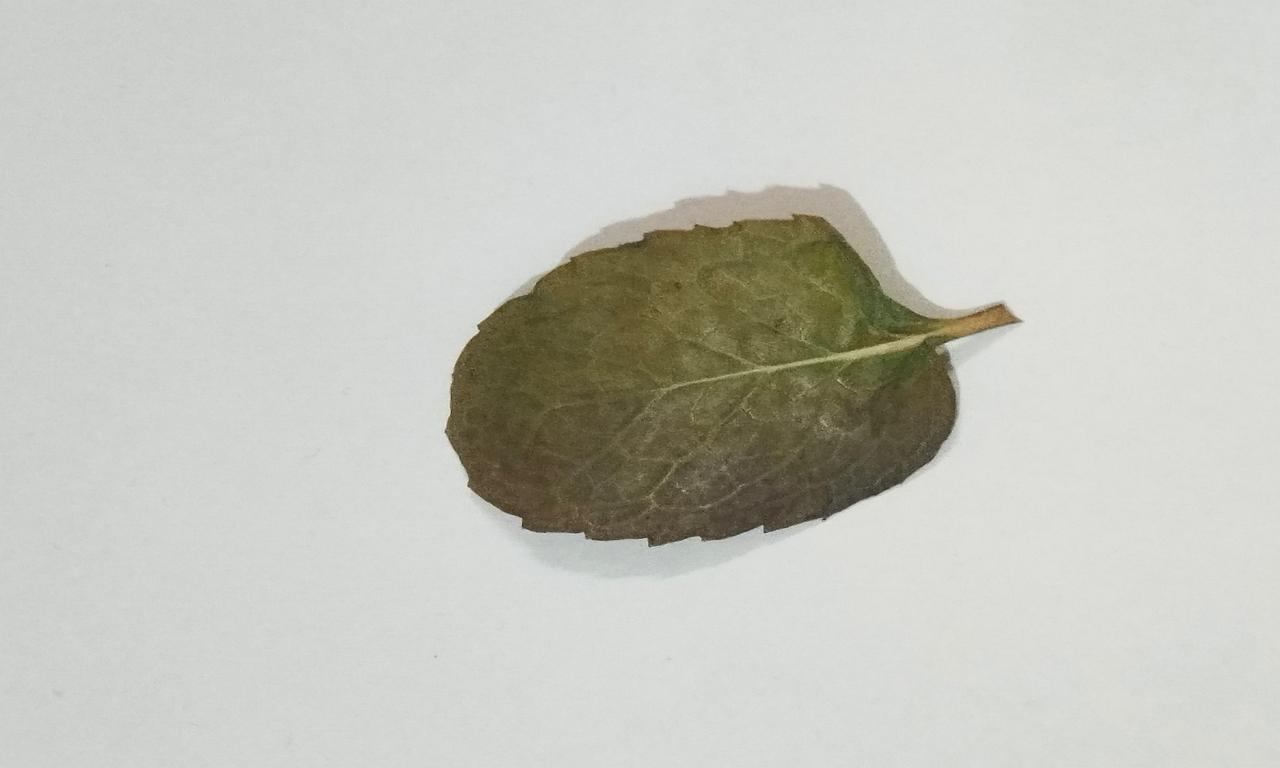
Label: Dried